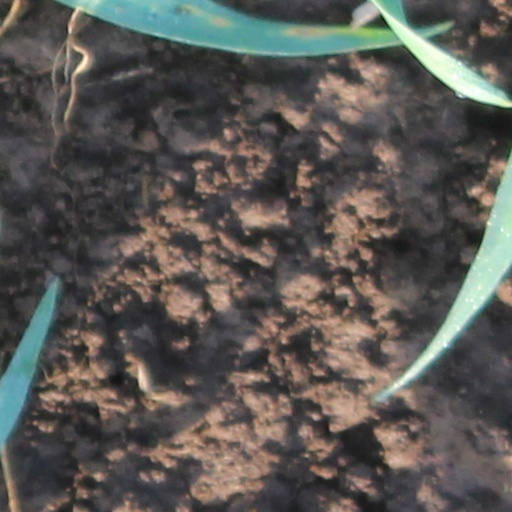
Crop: wheat